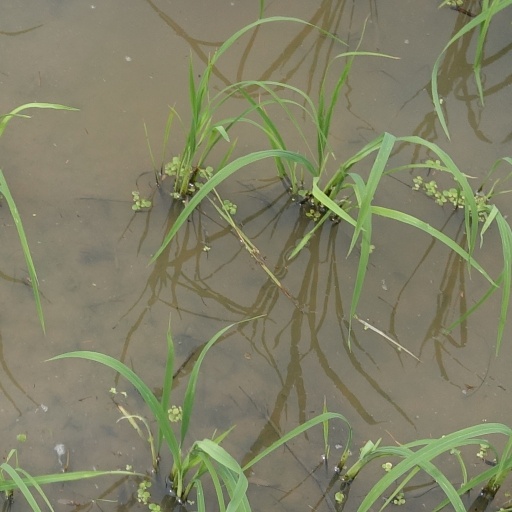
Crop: rice